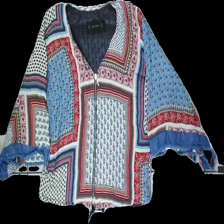
View: front
Type: Jacket
Category: Ladies
Brand: Zara
Colors: Multicolor, Blue, White, Pink
Material: 77% visc, 23% poly. 57% poly, 43% cott
Pattern: Other
Cut: Regular, V-collar
Size: XS
Season: All
Smell: Minor
Price range: 100-150
Recommended usage: Reuse
Description: Multicolored and multipatterned light jacket from Zara, size XS. Good condition.
Comment: Smells lightly of perfume